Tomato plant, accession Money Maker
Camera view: vertical (180 deg); turntable rotation: 60 degrees
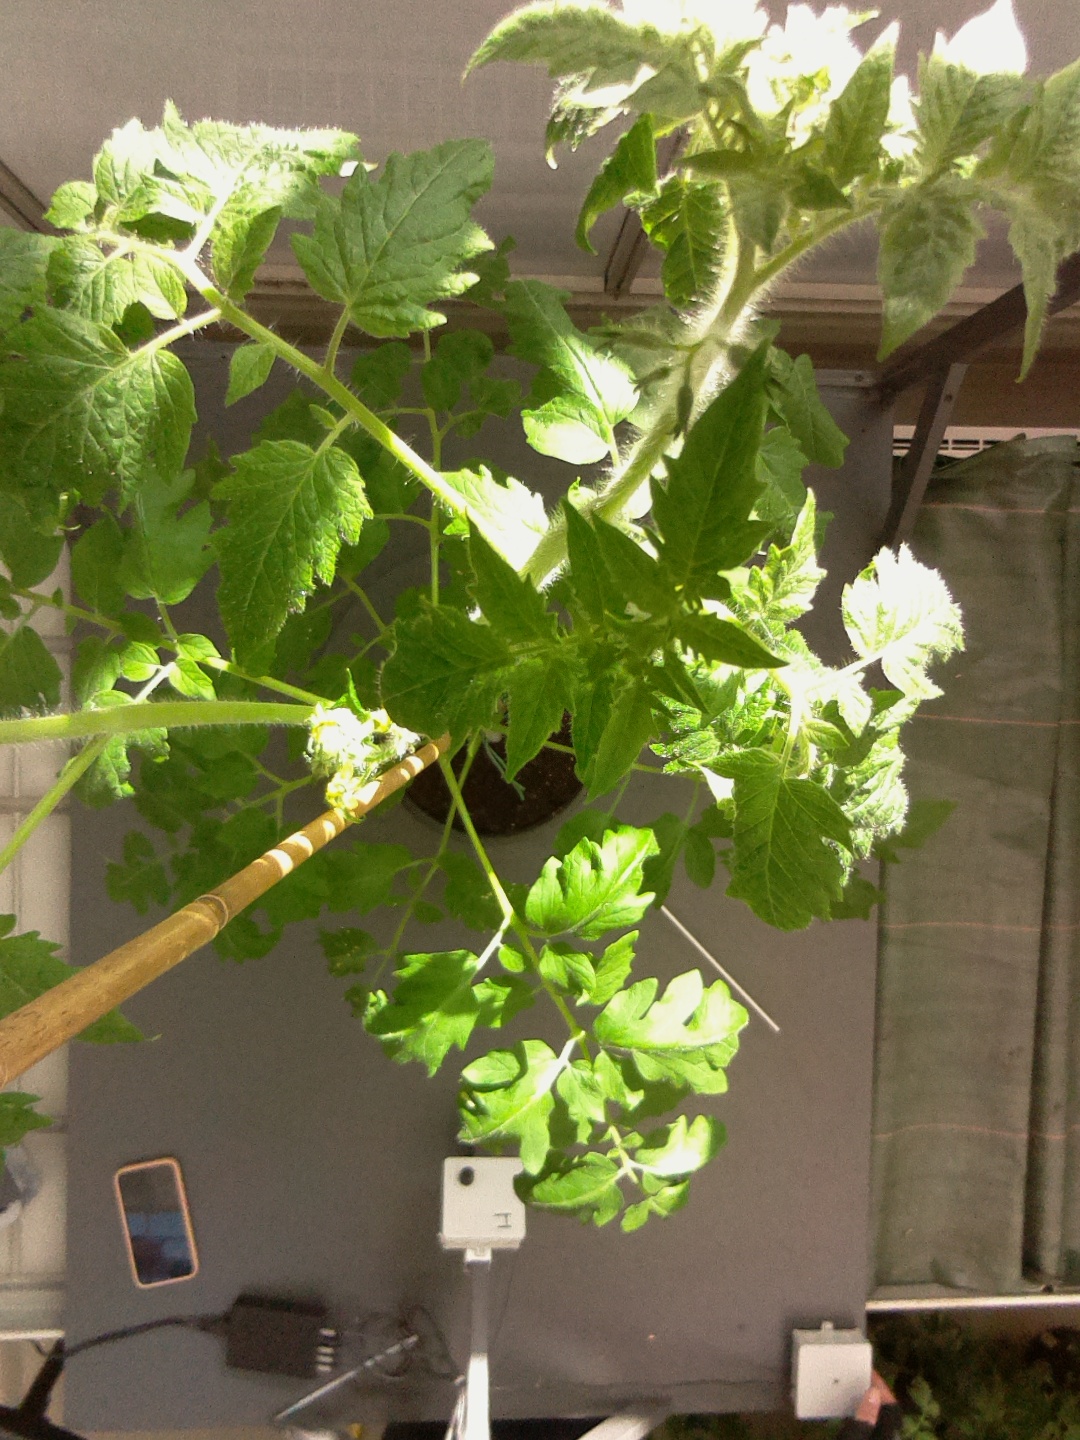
BBCH growth stage 62: 20%-30% of flowers open